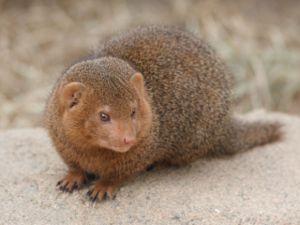
Mustikkamaa-Korkeasaari est un quartier d'Helsinki en Finlande.
L'ophiophagie est le fait de capturer et consommer des serpents pour se nourrir. Le terme vient du grec ancien ophis qui veut dire serpent et de phagein qui signifie manger.